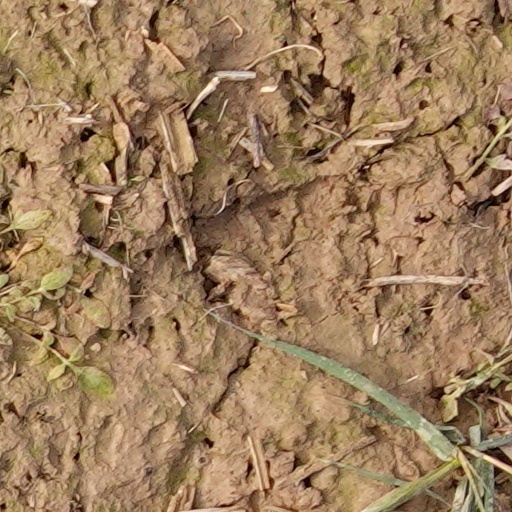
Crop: wheat